Jim Abeita

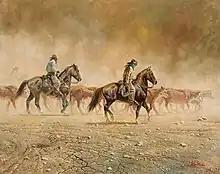
'Market Drive' painting by Jim Abeita

Abeita is most famous for his realistic landscapes, and portraits painted with oil paint. His works are inspired by the everyday Navajo life. Abeita's ability to capture everyday life, as well as meticulous details of his art were highly esteemed, and called "unmistakably accurate." Since childhood, his main subjects were people, animals and lands around him. On rare occasions, he created intense images such as warriors and battle scenes, but his main focus has always been peaceful day-to-day life and traditions of his Native people.